Dry Day

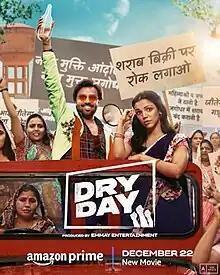
Official Release poster

Dry Day is a 2023 Indian Hindi-language comedy drama film written and directed by Saurabh Shukla. It stars Jitendra Kumar, Shriya Pilgaonkar and Annu Kapoor. It is produced by Nikkhil Advani Under Emmay Entertainment.